Lodomer

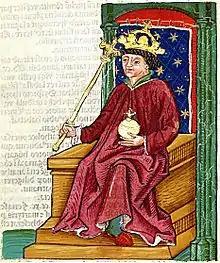
Andrew III depicted in the "Chronica Hungarorum"

Under Lodomer, the prelates became the strongest supporters of Andrew's reign, which decade was described as the "era of the early estates of the realm in Hungary" by historian József Gerics. Andrew and Lodomer were looking for an alliance with the lower nobility against the most powerful oligarchs to prevent the disintegration of the unified state. They also kept it in mind that they wished to keep the power aspirations of the Holy See and the Holy Roman Empire outside. The 34 articles of the Diet of Óbuda reflect all these efforts. Their goal was to strengthen royal power, not to ensure the freedoms of the estates. The most important stipulation was the restoration of church property rights after two decades of confiscations and turmoil, in addition to the demolition of illegally built forts and castles. According to József Gerics, Lodomer and his suffragans acted royal advisers beside Andrew, excluding the barons of the realm, who, however, continued to participate in the decisions of the royal court as subsequent royal charters prove it. Lodomer, who was considered the advocate of the Roman Curia's interventions during the reign of Ladislaus IV in the 1280s, confronted with the Holy See after Andrew's coronation. Lodomer and his colleagues became the strongest pillars of the royal power, to protect the national sovereignty of the kingdom even against the pope's aspirations. On 31 January 1291, Pope Nicholas IV sent a letter to Lodomer, in which he expressed disappointment that the archbishop abandoned his previous "good habit" of continuous correspondence to inform the Holy See about the domestic conditions in Hungary. The pope noted "you've become almost a different person, who, to be addicted to a preventable indolence, did not inform the Holy See neither about the king's death, nor the situation of the country, nor the huge turmoil and nor the pretenders to the throne".